USS Navasota

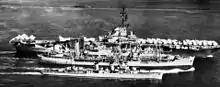
"Navasota" refueling the aircraft carrier "Lexington" and destroyer "Marshall" in the eastern Philippine Sea during the 1958 Taiwan Strait Crisis.

After three months of shakedown and training off the United States East Coast, "Navasota" steamed via the Panama Canal for Pearl Harbor, Hawaii, and the western Pacific Ocean. Assigned to Service Force, United States Pacific Fleet, she departed Pearl Harbor on 3 July 1946 to bring petroleum products from the Persian Gulf to the Pacific fleet. She stood out of Yokosuka, Japan, on 20 August 1946 for San Pedro, California, arriving on 2 September 1946. For the next four months, the oiler was in an operational training status, and on 30 January 1948, she again deployed to the Western Pacific. After serving as station ship at Qingdao, China, from April through June 1948, she returned to San Pedro, California, on 7 July 1948, thence to Pearl Harbor in August 1948.